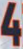
Number: 4